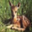
Label: deer